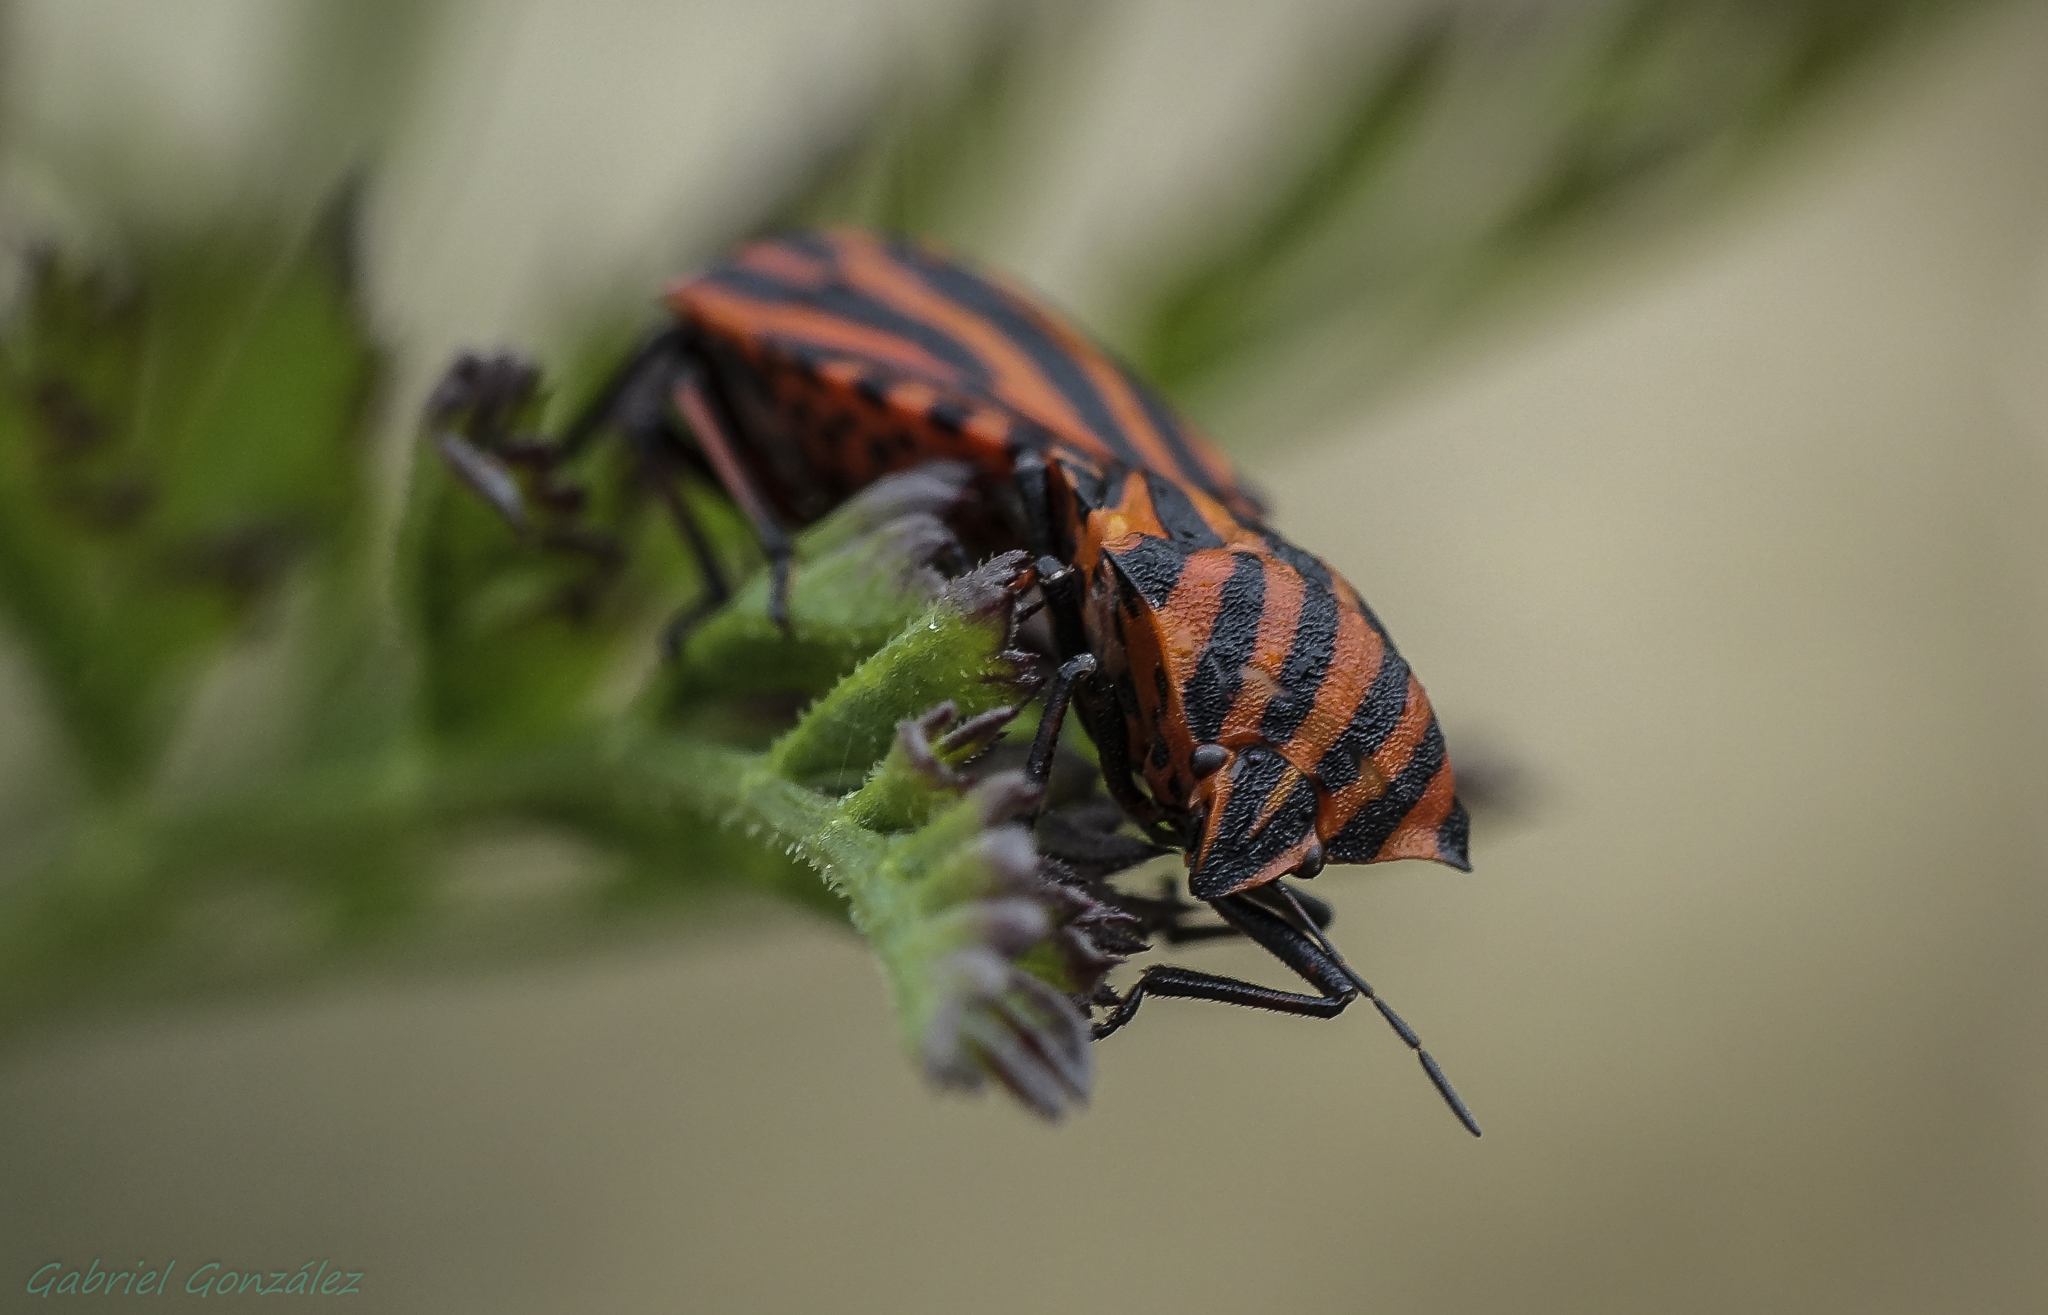
nature, wing, photography, leaf, flower, wildlife, insect, macro, butterfly, flora, fauna, invertebrate, close up, animals, naturaleza, ggl1, gaby1, xovesphoto, animales, sonyrx10, rx10, gphoto, xelodegalicia, raynox250, macro photography, arthropod, gabrielcoru a, plant stem, moths and butterflies